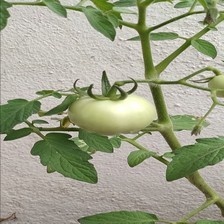
Label: tomato